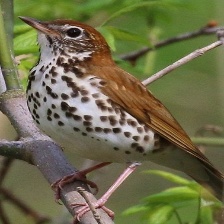
Species: WOOD THRUSH
Scientific name: HYLOCICHLA MUSTELINA